E. C. Mills

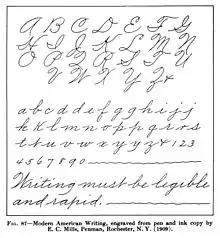
Business Writing style exemplar by E. C. Mills 1909

A cursive handwriting for commerce was developed around 1880 in the United States, emerging from such ornamental styles as Spencerian script, designed for rapid writing using arm movement. This hand was simpler in form, having no flourishing or shading (i.e., variation in line width from pen pressure or nib shape), to meet the demand of business for rapid legible writing that could be sustained for long periods.